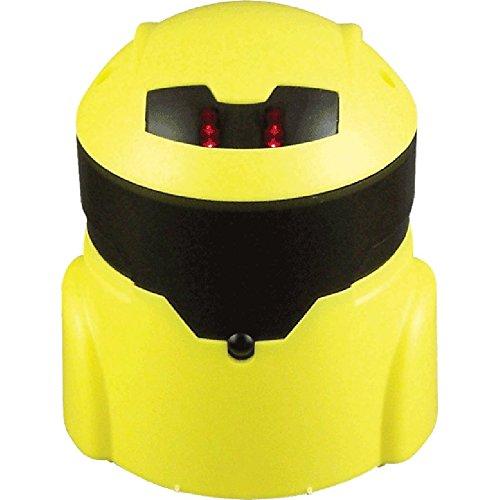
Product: Elenco Line Tracking Robot Kit
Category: Toys & Games | Learning & Education | Science Kits & Toys
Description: Introduction to robotics with this line tracking build.
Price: $29.95
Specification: ProductDimensions:8.2x6.2x3.8inches|ItemWeight:11.2ounces|ShippingWeight:11.2ounces(Viewshippingratesandpolicies)|DomesticShipping:ItemcanbeshippedwithinU.S.|InternationalShipping:ThisitemcanbeshippedtoselectcountriesoutsideoftheU.S.LearnMore|ASIN:B0016KWJBG|Californiaresidents:ClickhereforProposition65warning|Itemmodelnumber:21-890|Manufacturerrecommendedage:13-17years|Batteries:2AAbatteriesrequired.